Ronald Zubar

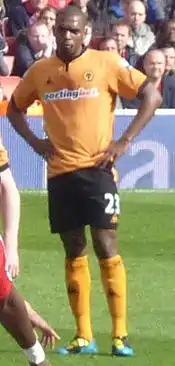
Zubar playing for Wolverhampton Wanderers in 2010

On 4 July 2009, Zubar signed for newly promoted English Premier League club Wolverhampton Wanderers on a four-year deal for an undisclosed fee, believed to be in the region of £2.5 million. After a long period of adjustment due to the language barrier and a newborn child in France, he finally made his Premier League debut on 17 October 2009 in a 1–1 draw at Everton, almost two months after he had made his club debut during a League Cup tie against Swindon on 25 August 2009. He scored his first Wolves goal in a 3–1 win at relegation rivals West Ham on 23 March 2010, as the team progressed toward retaining their top flight survival.